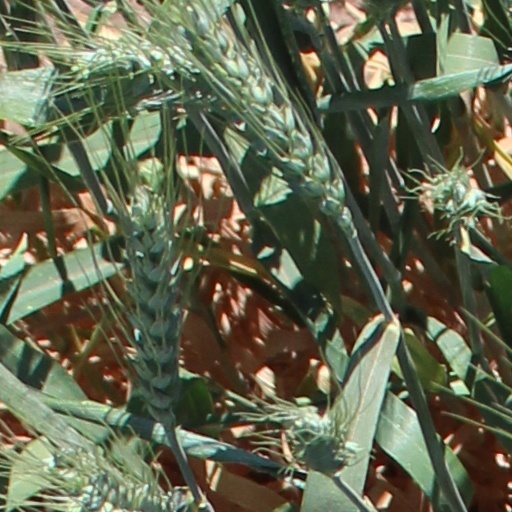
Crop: wheat